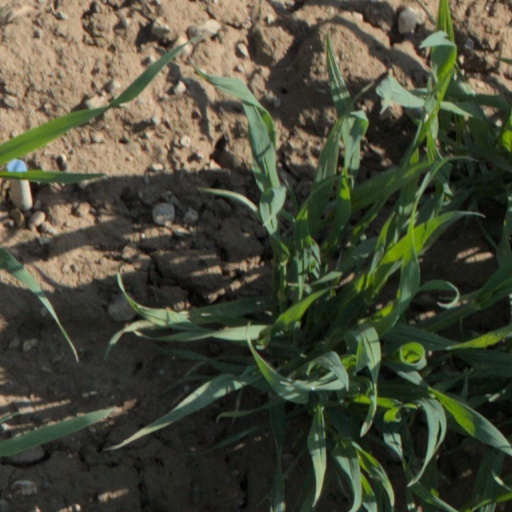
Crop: wheat